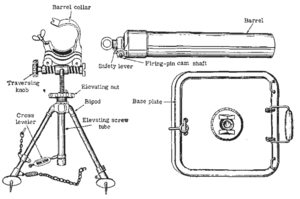
Le mortier Type 99 81 mm était un mortier utilisé par l'Armée impériale japonaise durant la Seconde Guerre mondiale. Cette pièce d'artillerie était une copie du mortier français Stokes-Brandt Mle 27/31, à l'instar du mortier américain M1 de 81 mm. Le mortier Type 99 de 81 mm diffère du mortier d'infanterie Type 97 81 mm par un tube plus court et un système de mise à feu différent. La désignation Type 99 indique que cette pièce d'artillerie a été acceptée par l'Armée en l'an 2599 du calendrier japonais, soit 1939 de notre calendrier grégorien.